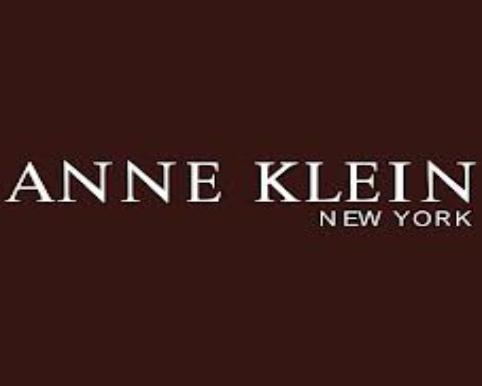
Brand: Anne Klein
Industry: Clothes